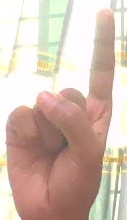
ASL sign: 1